Static wick

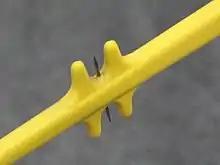
A portion of a static wick on an aircraft. Note the two sharp metal micropoints and the protective yellow plastic.

Static dischargers were first proposed in a patent application by Howard Dudley Blanchard in 1920. At this time most aircraft were constructed from cloth and wood, and rigid body airships were widely used. Therefore, a method of gradually discharging static accumulation was necessary since static discharge on these craft could cause serious damage and start fires. Static discharge is the likely cause of the Hindenburg disaster.